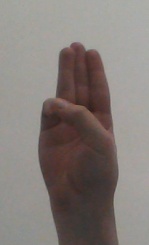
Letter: thaa